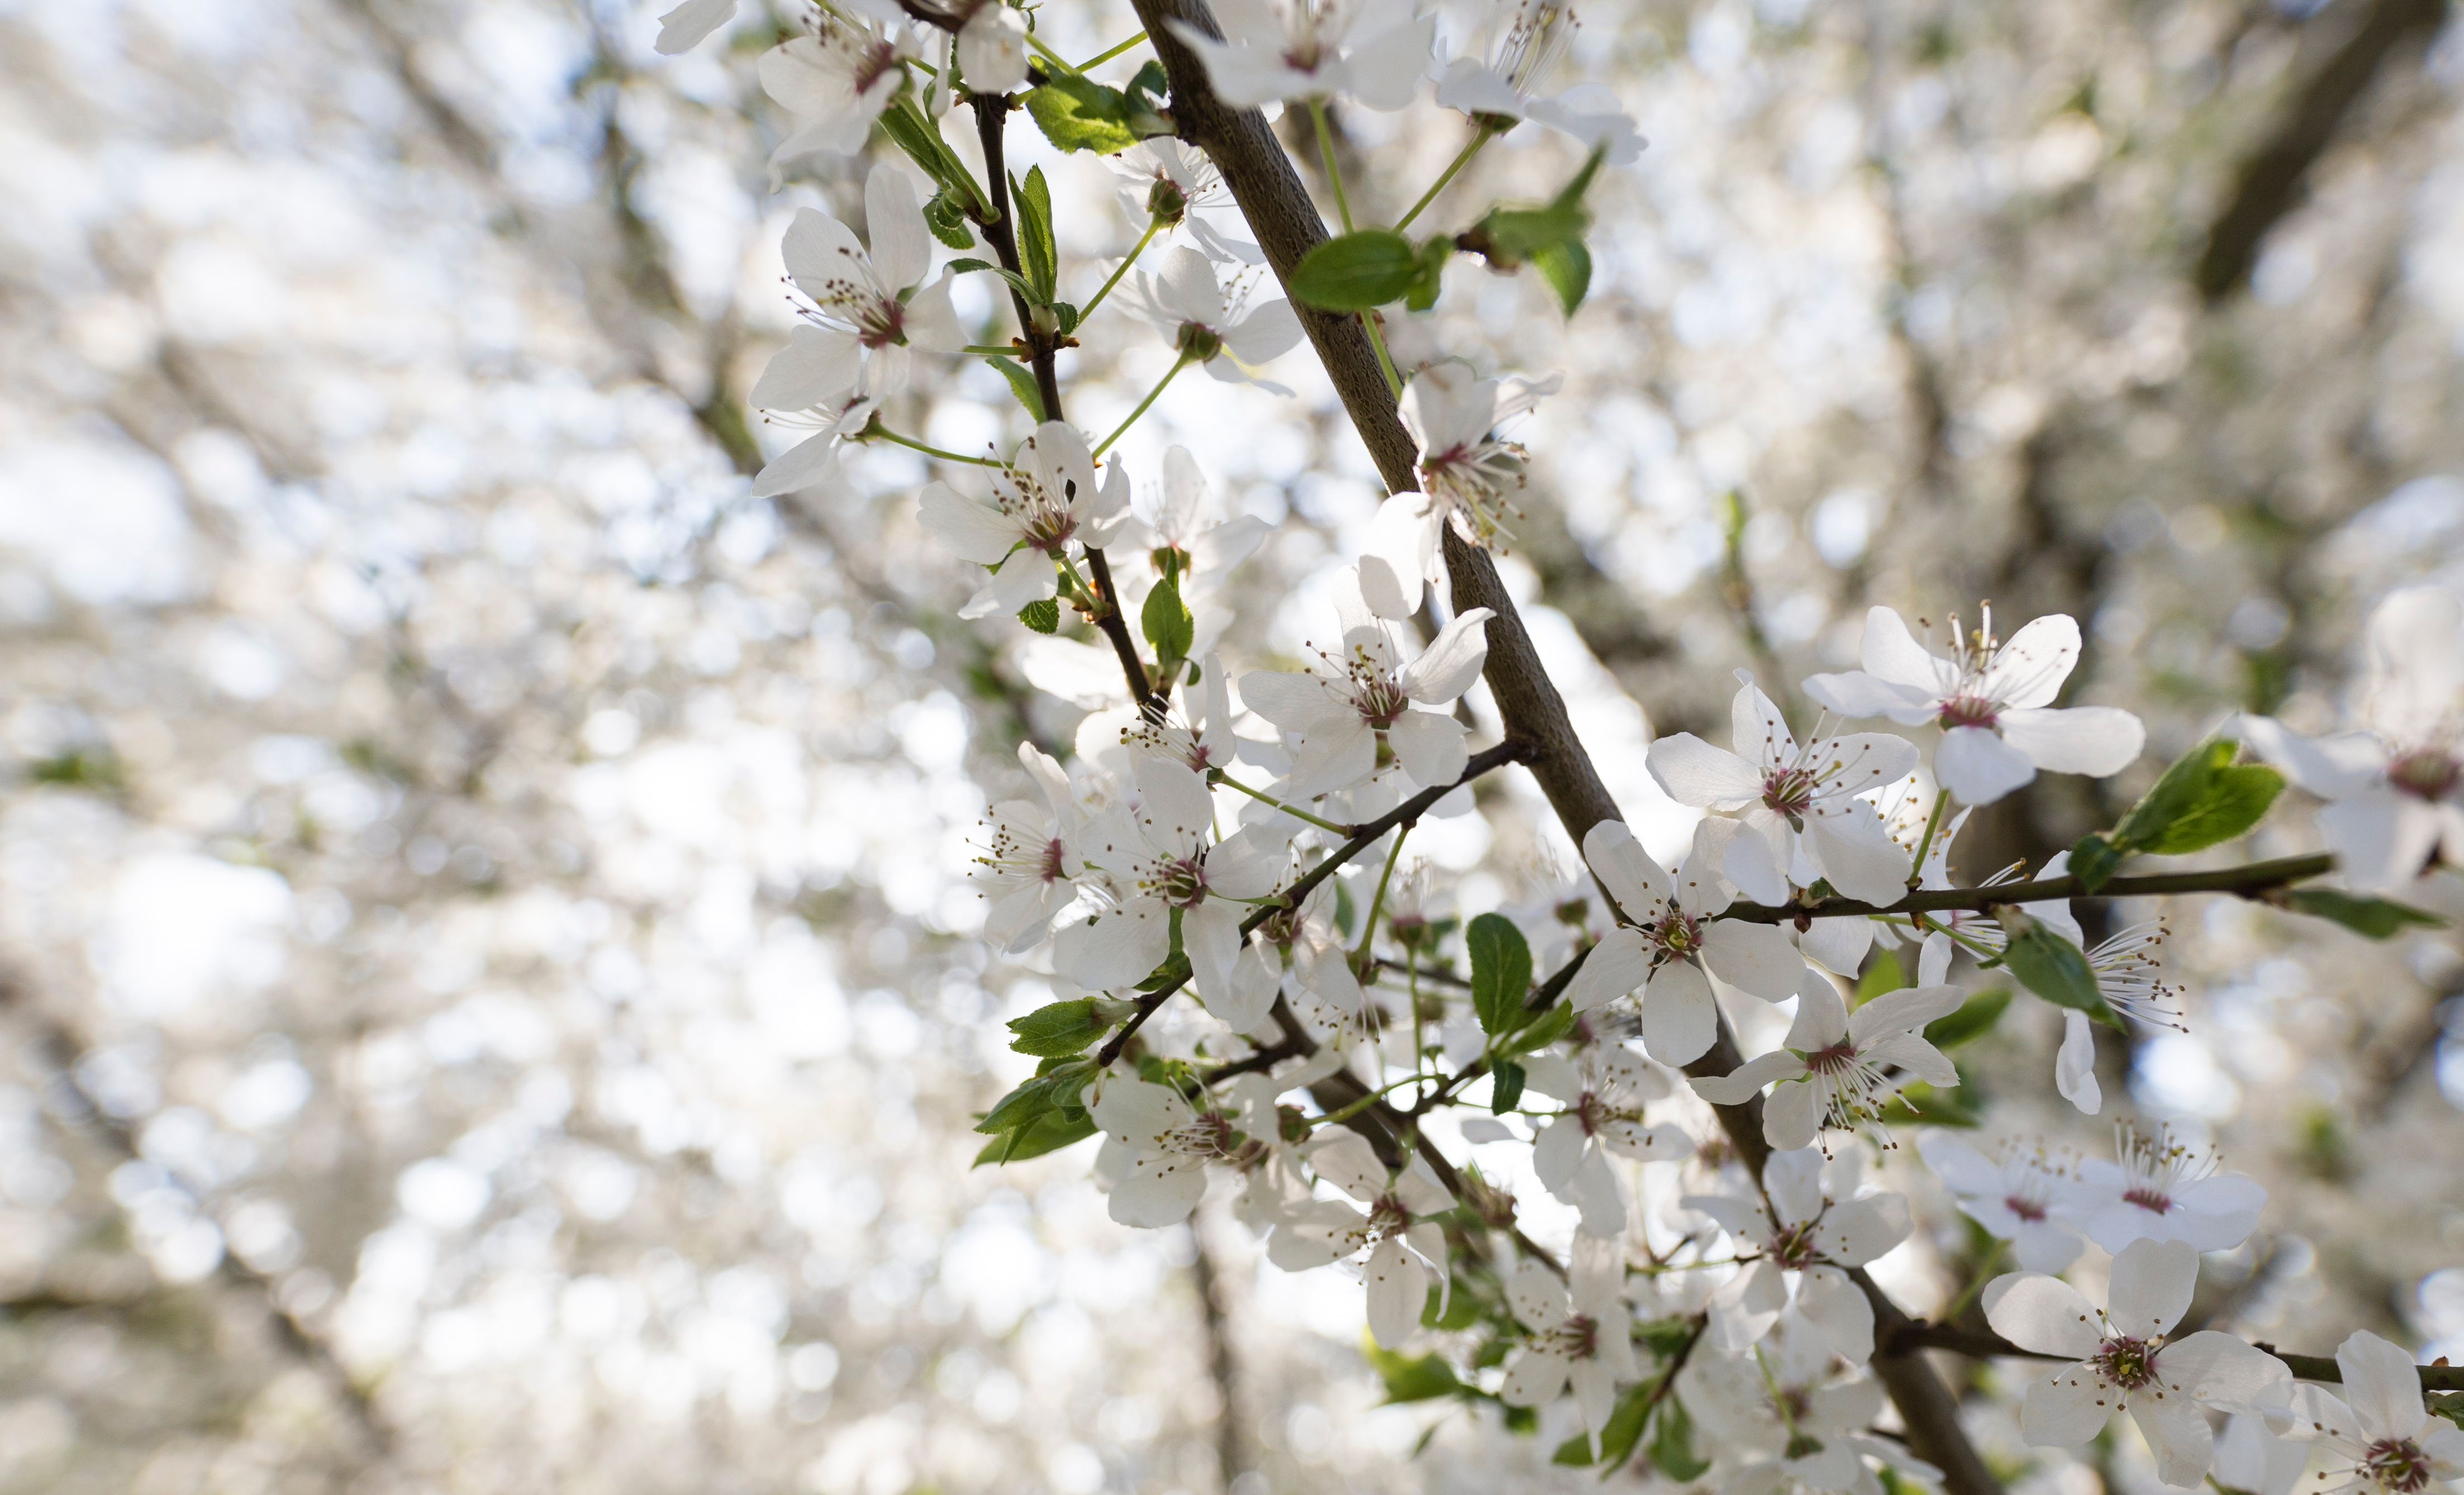
nature, branch, blossom, plant, fruit, flower, food, spring, produce, botany, flora, season, cherry blossom, twig, prunus spinosa, flowering plant